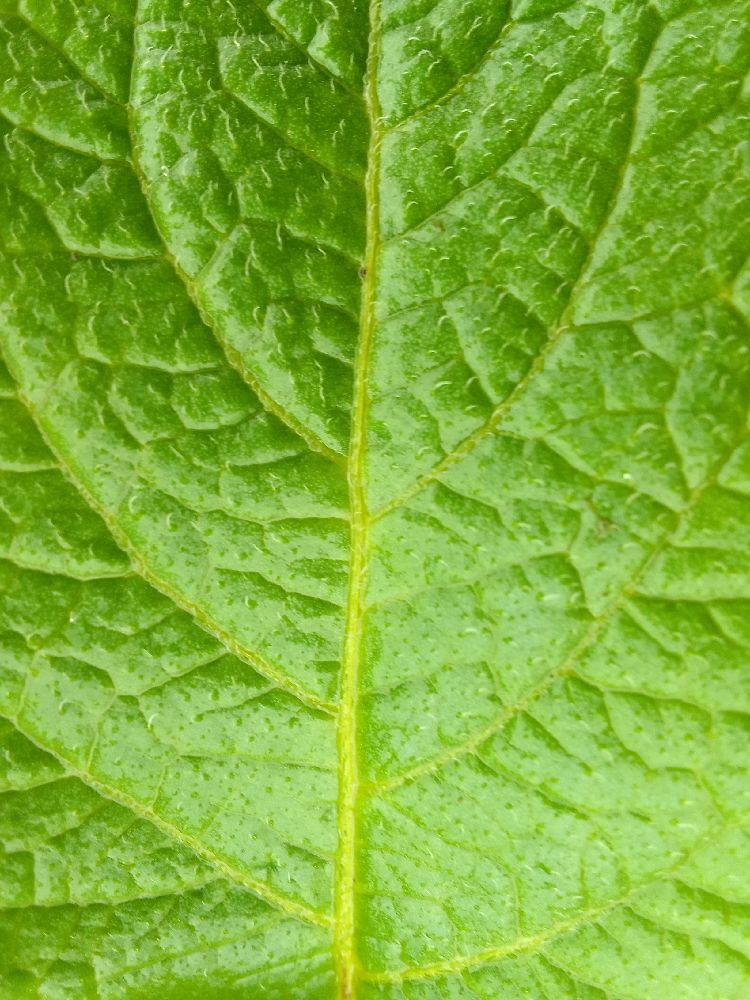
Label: Healthy